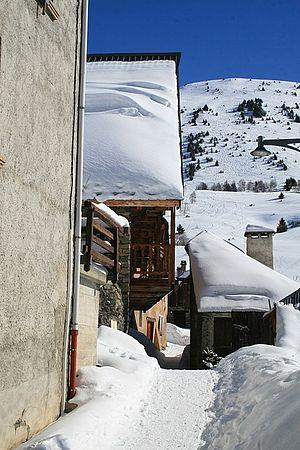
le village
Villard Reculas est une commune française située dans le département de l'Isère, en région Auvergne-Rhône-Alpes. Paroisse fondée en 1172 sous le nom d'Ecclésia de Reculatis.